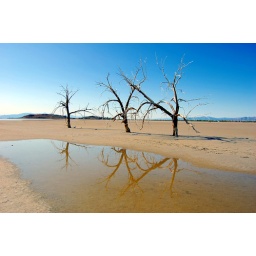
This trip there was water in the formerly dry lake bed of the Three Trees